Describe the emotion expressed in this image:  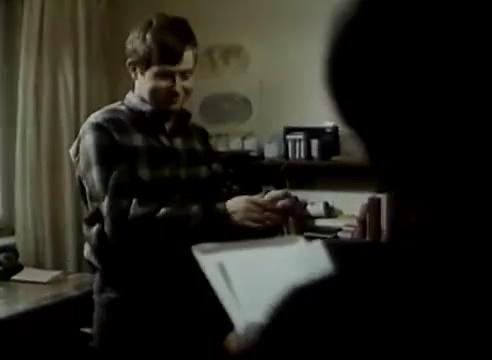
This person displays Fear, valence and arousal with high intensity.